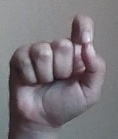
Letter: fa